Yakuza Kiwami

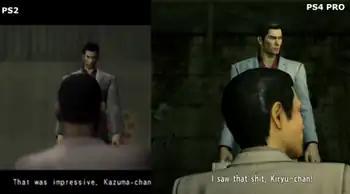
A comparison between the graphics of the original "Yakuza" (left) and "Kiwami"

Series writer Masayoshi Yokoyama stated that Sega had plans to develop "Kiwami" in 2015 with the company wishing gamers enjoy the first "Yakuza" game on more modern quality. However, they were busy during that time making the game "Yakuza 0". Positive feedback to the prequel led to the making of "Kiwami". The franchise's 10th anniversary and the engine used for "Yakuza 0" also provided help according to Yokoyama. The gameplay was made to be as friendly as possible to newcomers with them being options to save the game's progress whenever they wanted. There were ideas in regards to changing the cast and recordings of the original games, but the staff felt it would not be an appealing remake if there were so many changes.